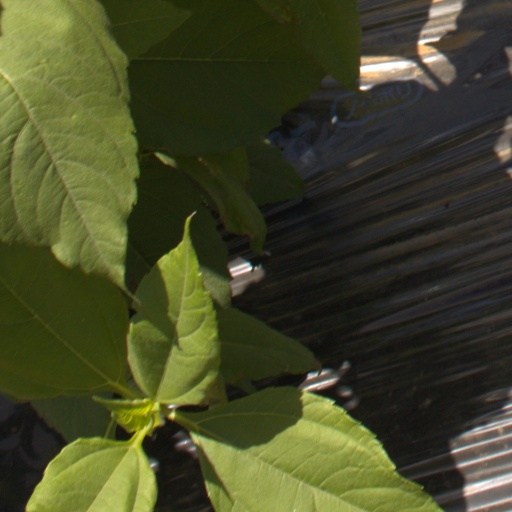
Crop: Jerusalem artichoke